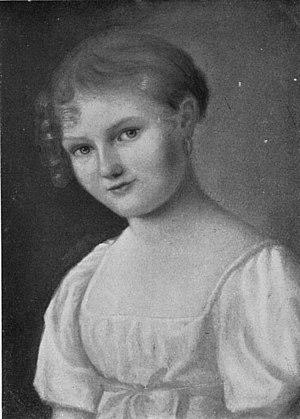
Louise Seidler est une peintre allemande de la cour des ducs de Weimar, conservatrice de leur collection d'art et une amie proche du poète Goethe et du peintre Georg Friedrich Kersting.